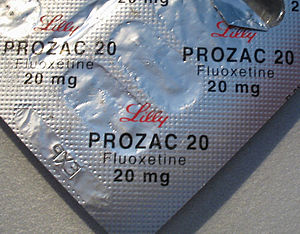
Antidepressivum
Et af de første antidepressiva af SSRI-typen, fluoxetin. Fluoxetin blev solgt som Prozac® i USA.
Et antidepressivum er et lægemiddel der anvendes til behandling af depression. Antidepressiva anvendes undertiden også til behandling af andre lidelser, herunder angst, obsessiv-kompulsiv tilstand, spiseforstyrrelser, kroniske smerter, neuropatiske smerter, dysmenoré, ADHD, migræne, søvnforstyrrelser og stofmisbrug.